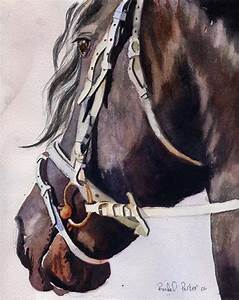
Label: cavallo